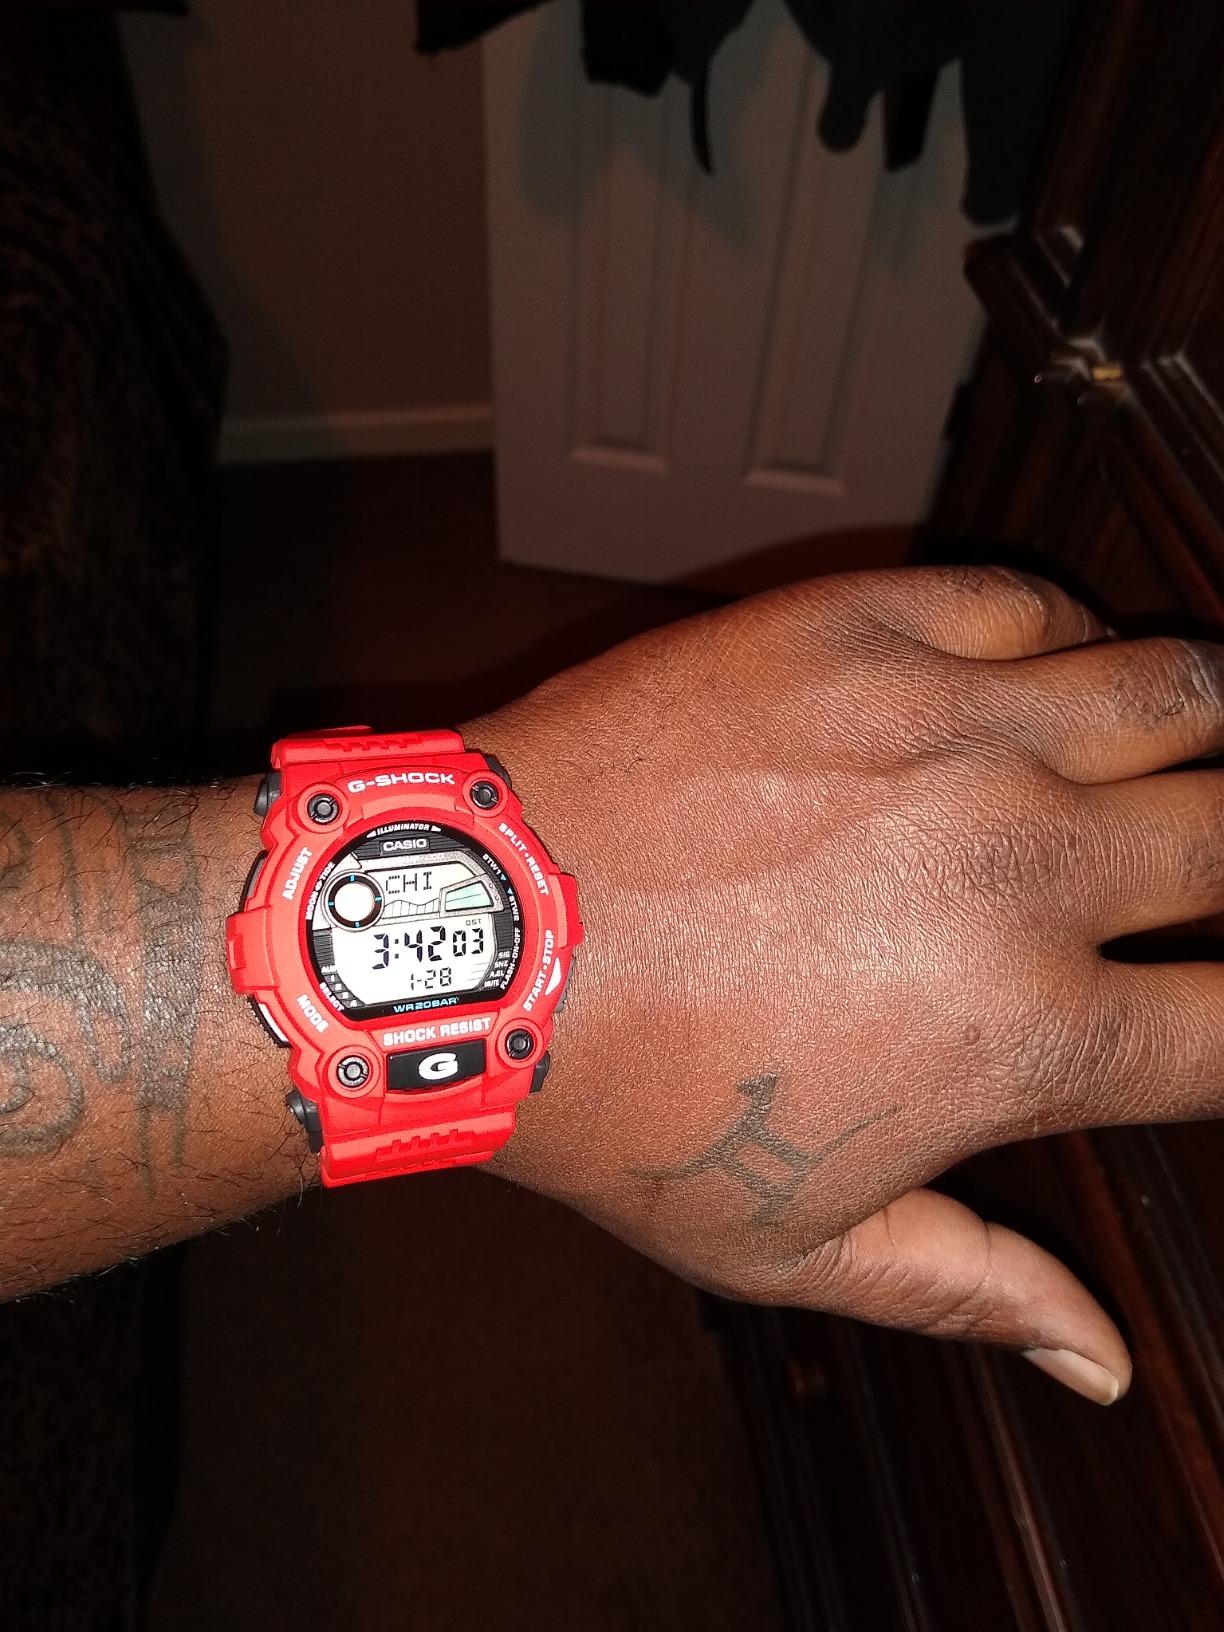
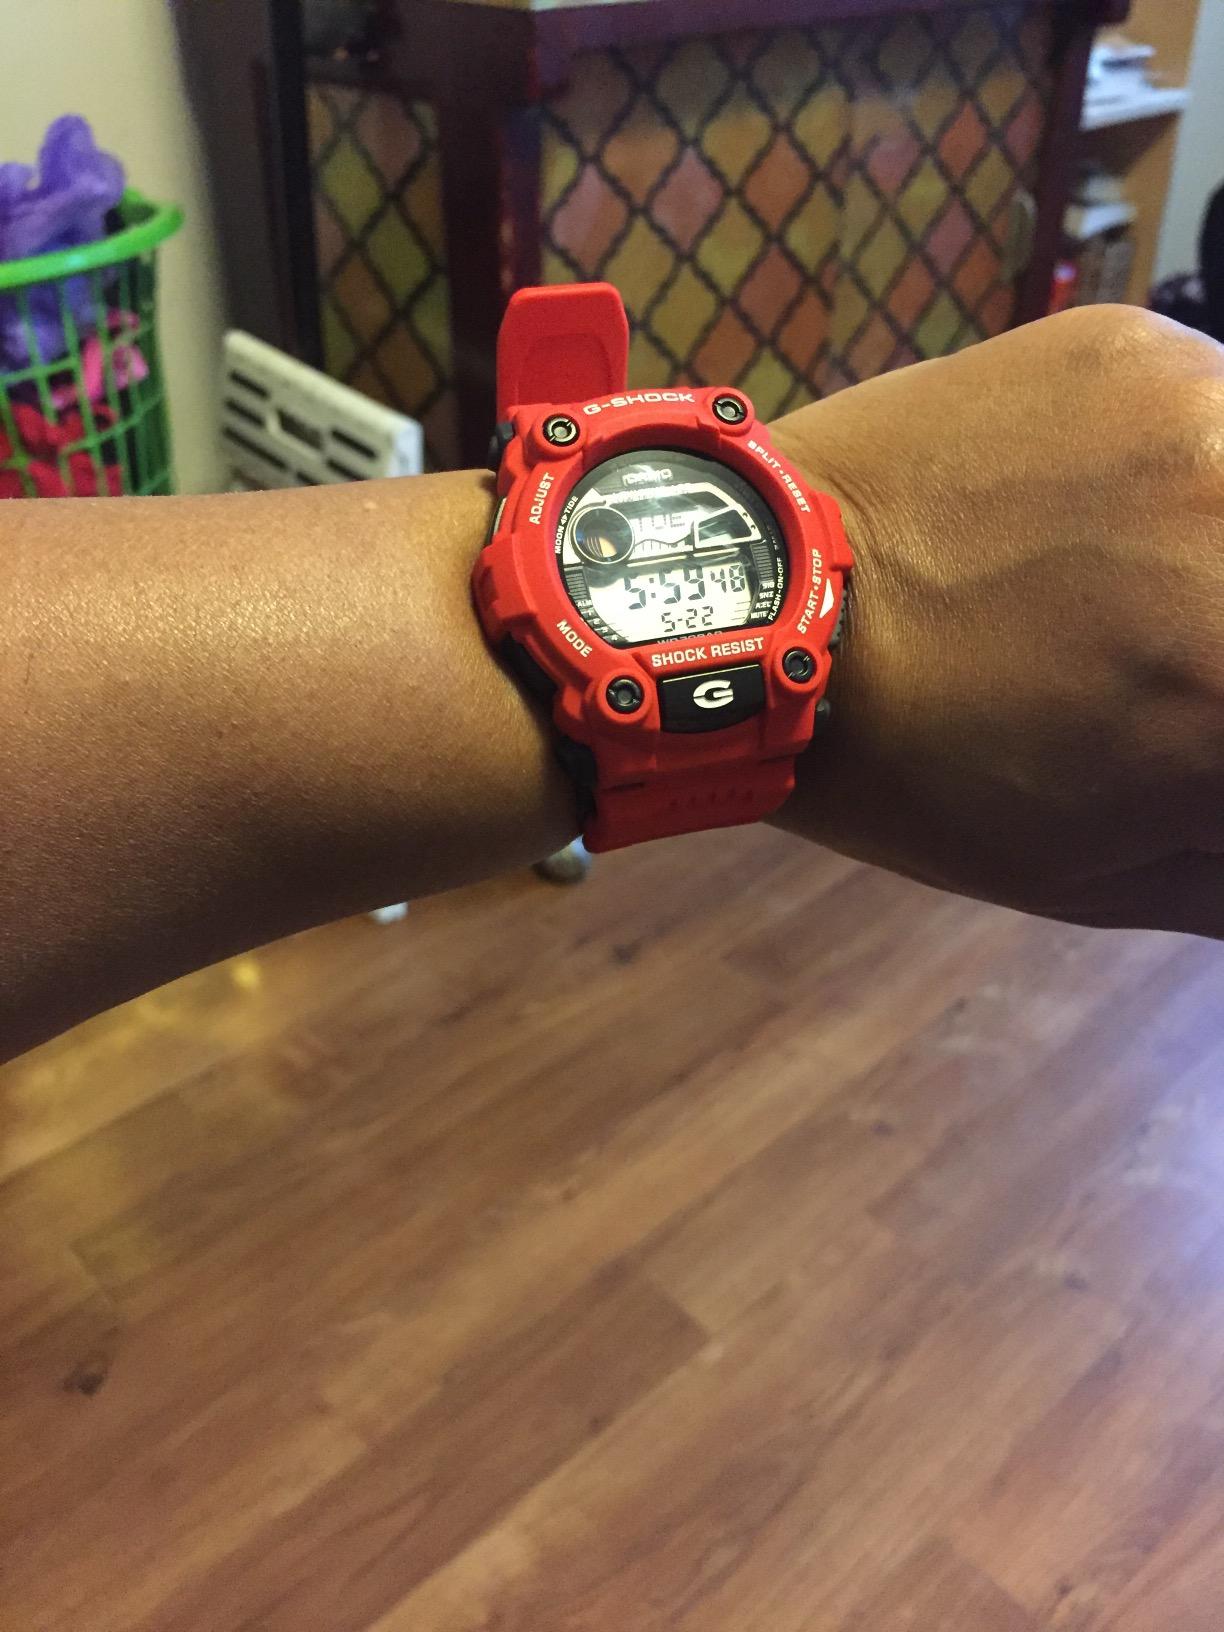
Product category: accessories_watch
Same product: yes